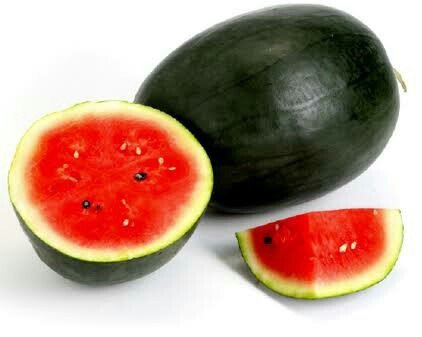
Label: Watermelon